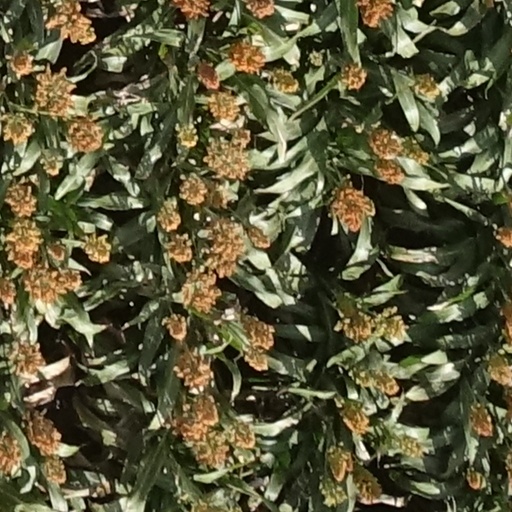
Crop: sorghum